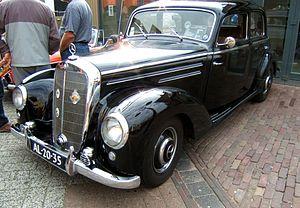
La Mercedes-Benz Classe S est une limousine de luxe produite par Mercedes-Benz qui est maintenant une division de Daimler. Le nom « Classe S » provient du mot allemand Sonderklasse qui signifie « classe spéciale » dont elle est l'abréviation.